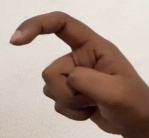
ASL sign: X